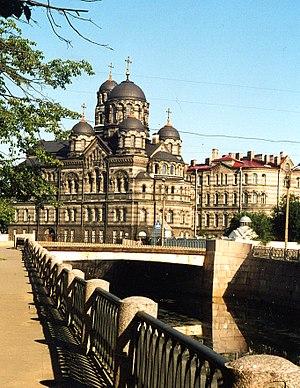
Une stavropégie est, dans l'Église orthodoxe ainsi que dans certaines Églises catholiques orientales, un monastère ou une église qui dépend directement du patriarche et qui est affranchi de la juridiction de l'évêque local.
Le couvent Ioannovsky ou monastère Saint-Jean-de-Rila est le plus grand monastère de Saint-Pétersbourg, en Russie, et le seul monastère stavropégique de la région.